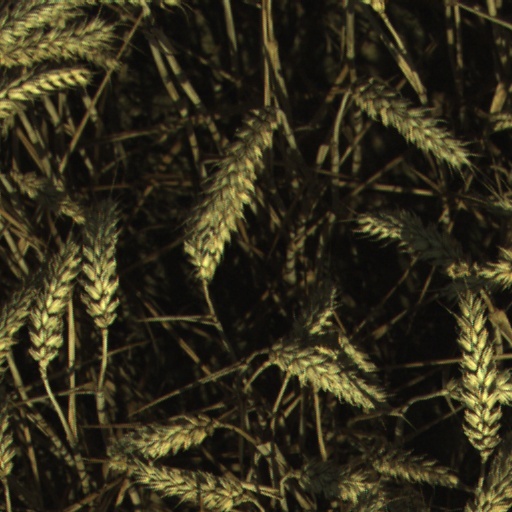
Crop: wheat